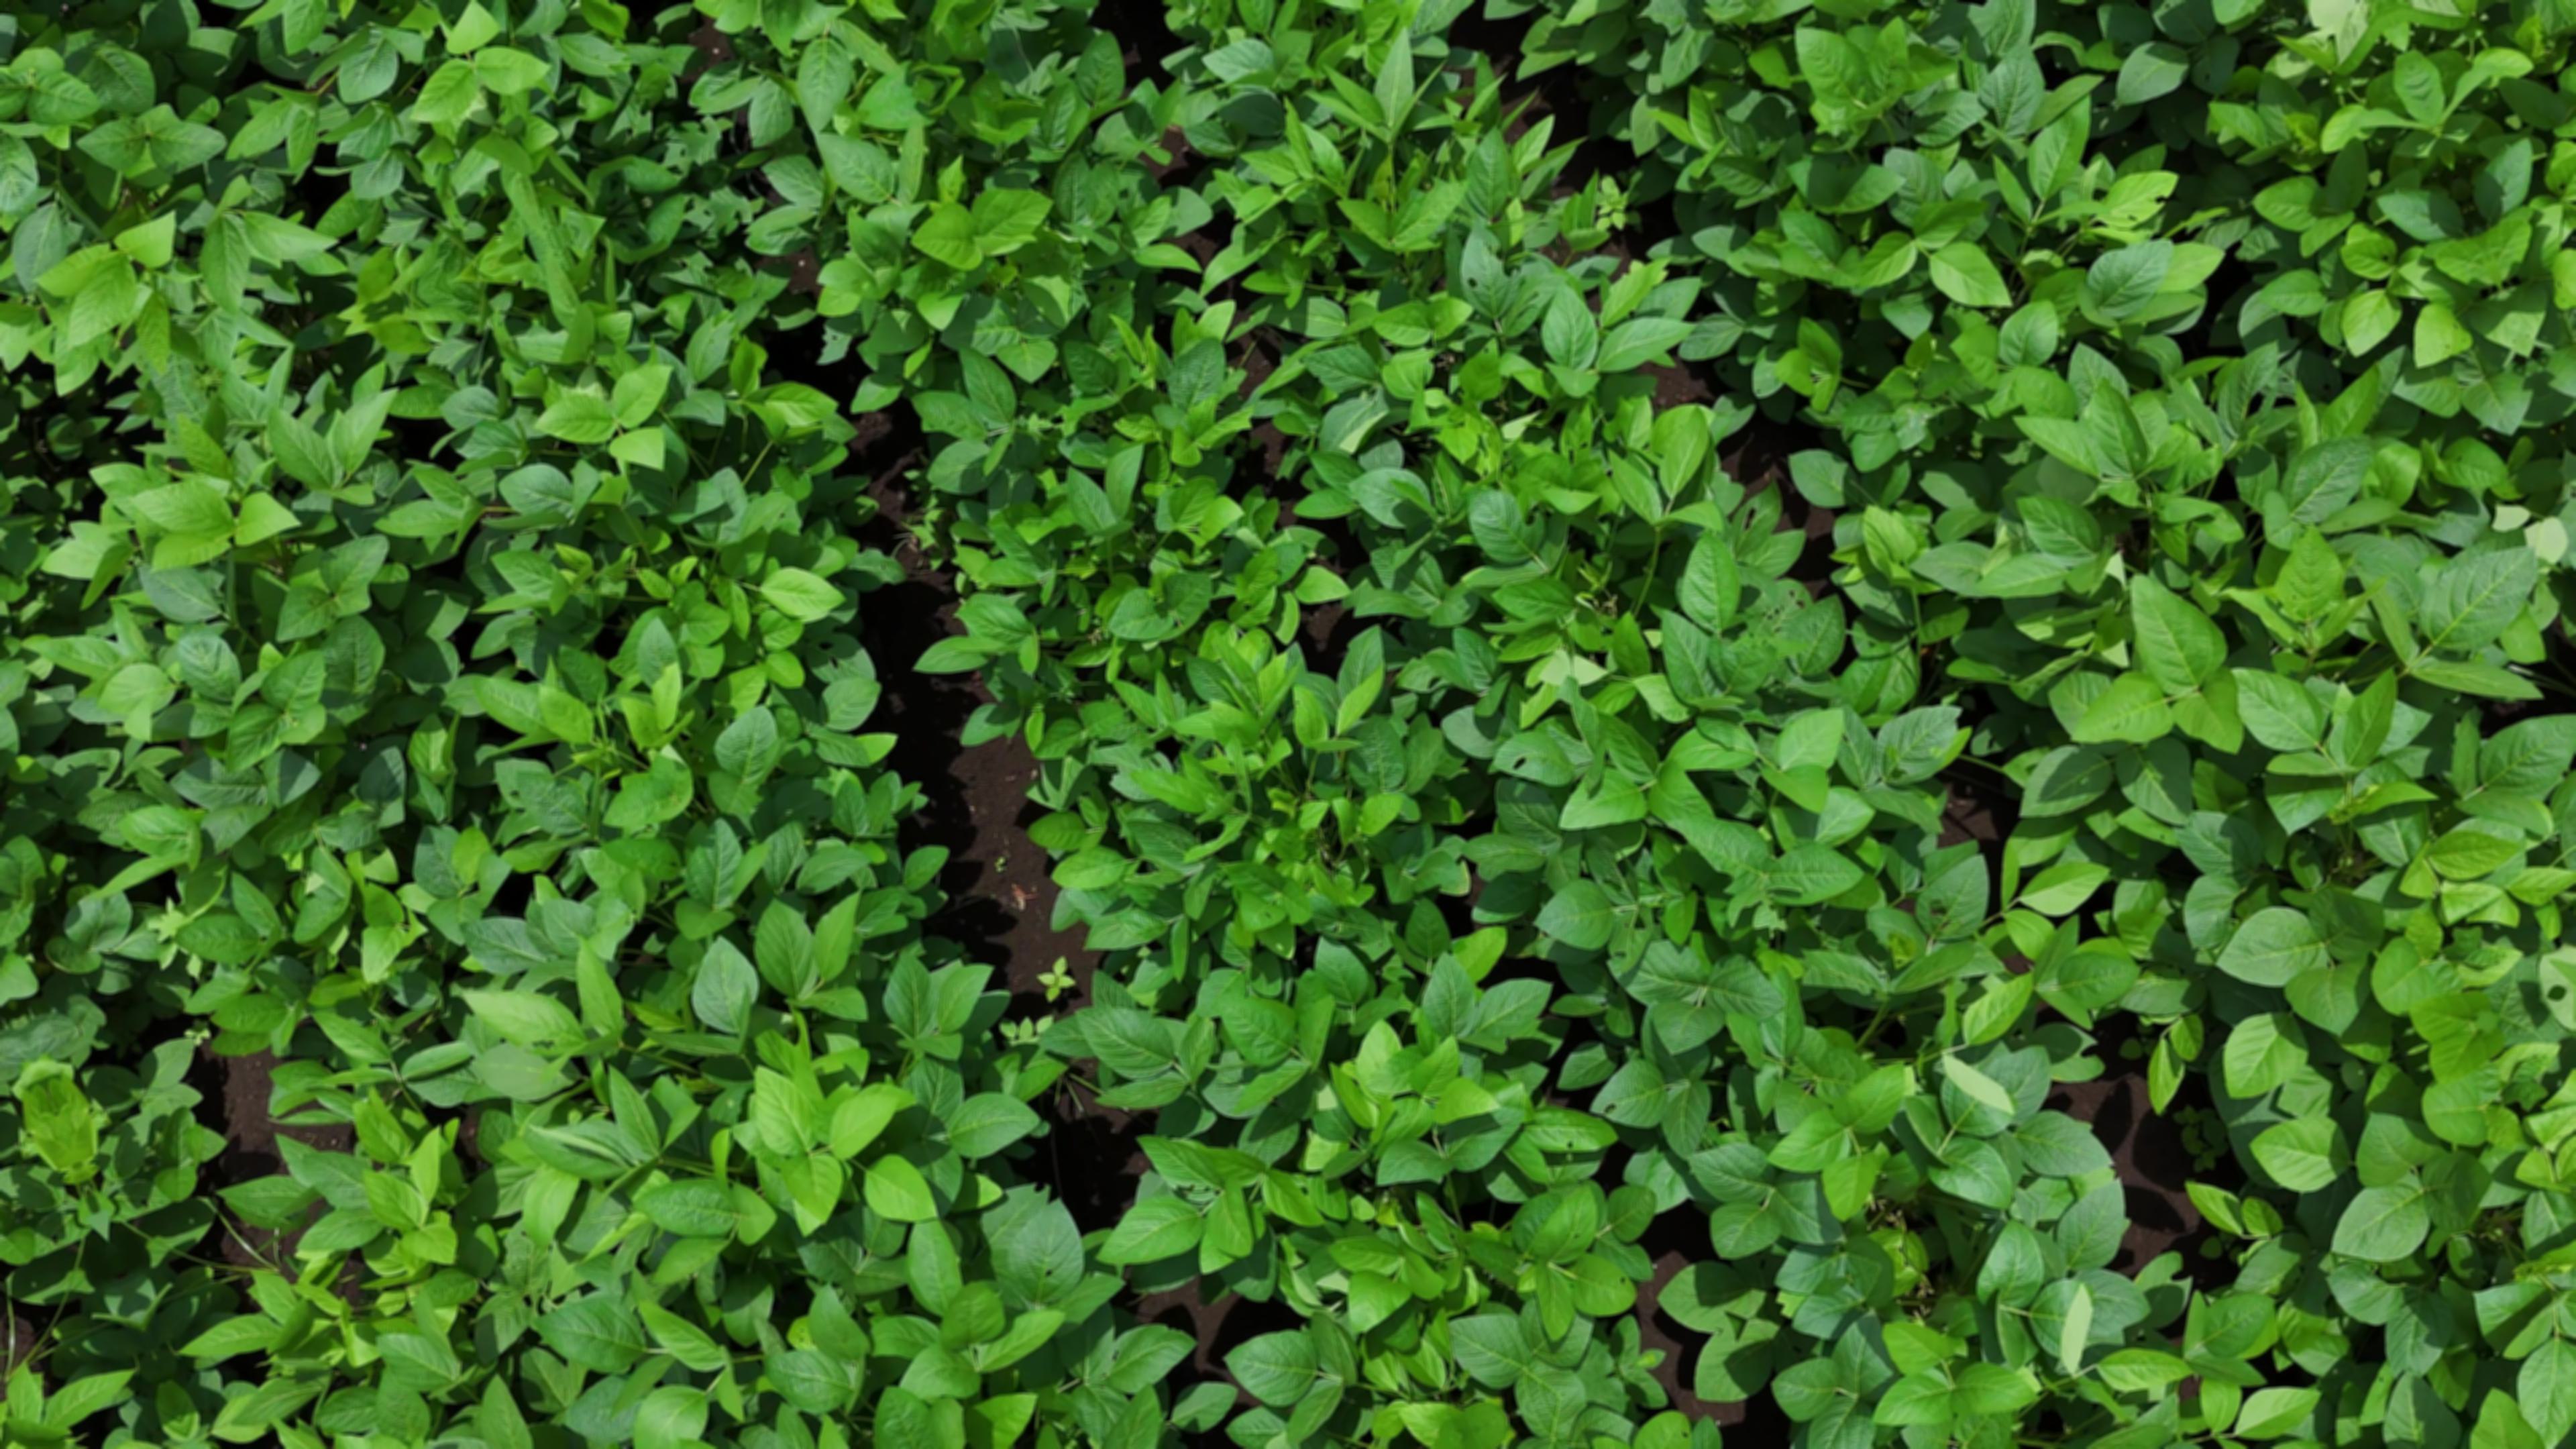
Label: Healthy